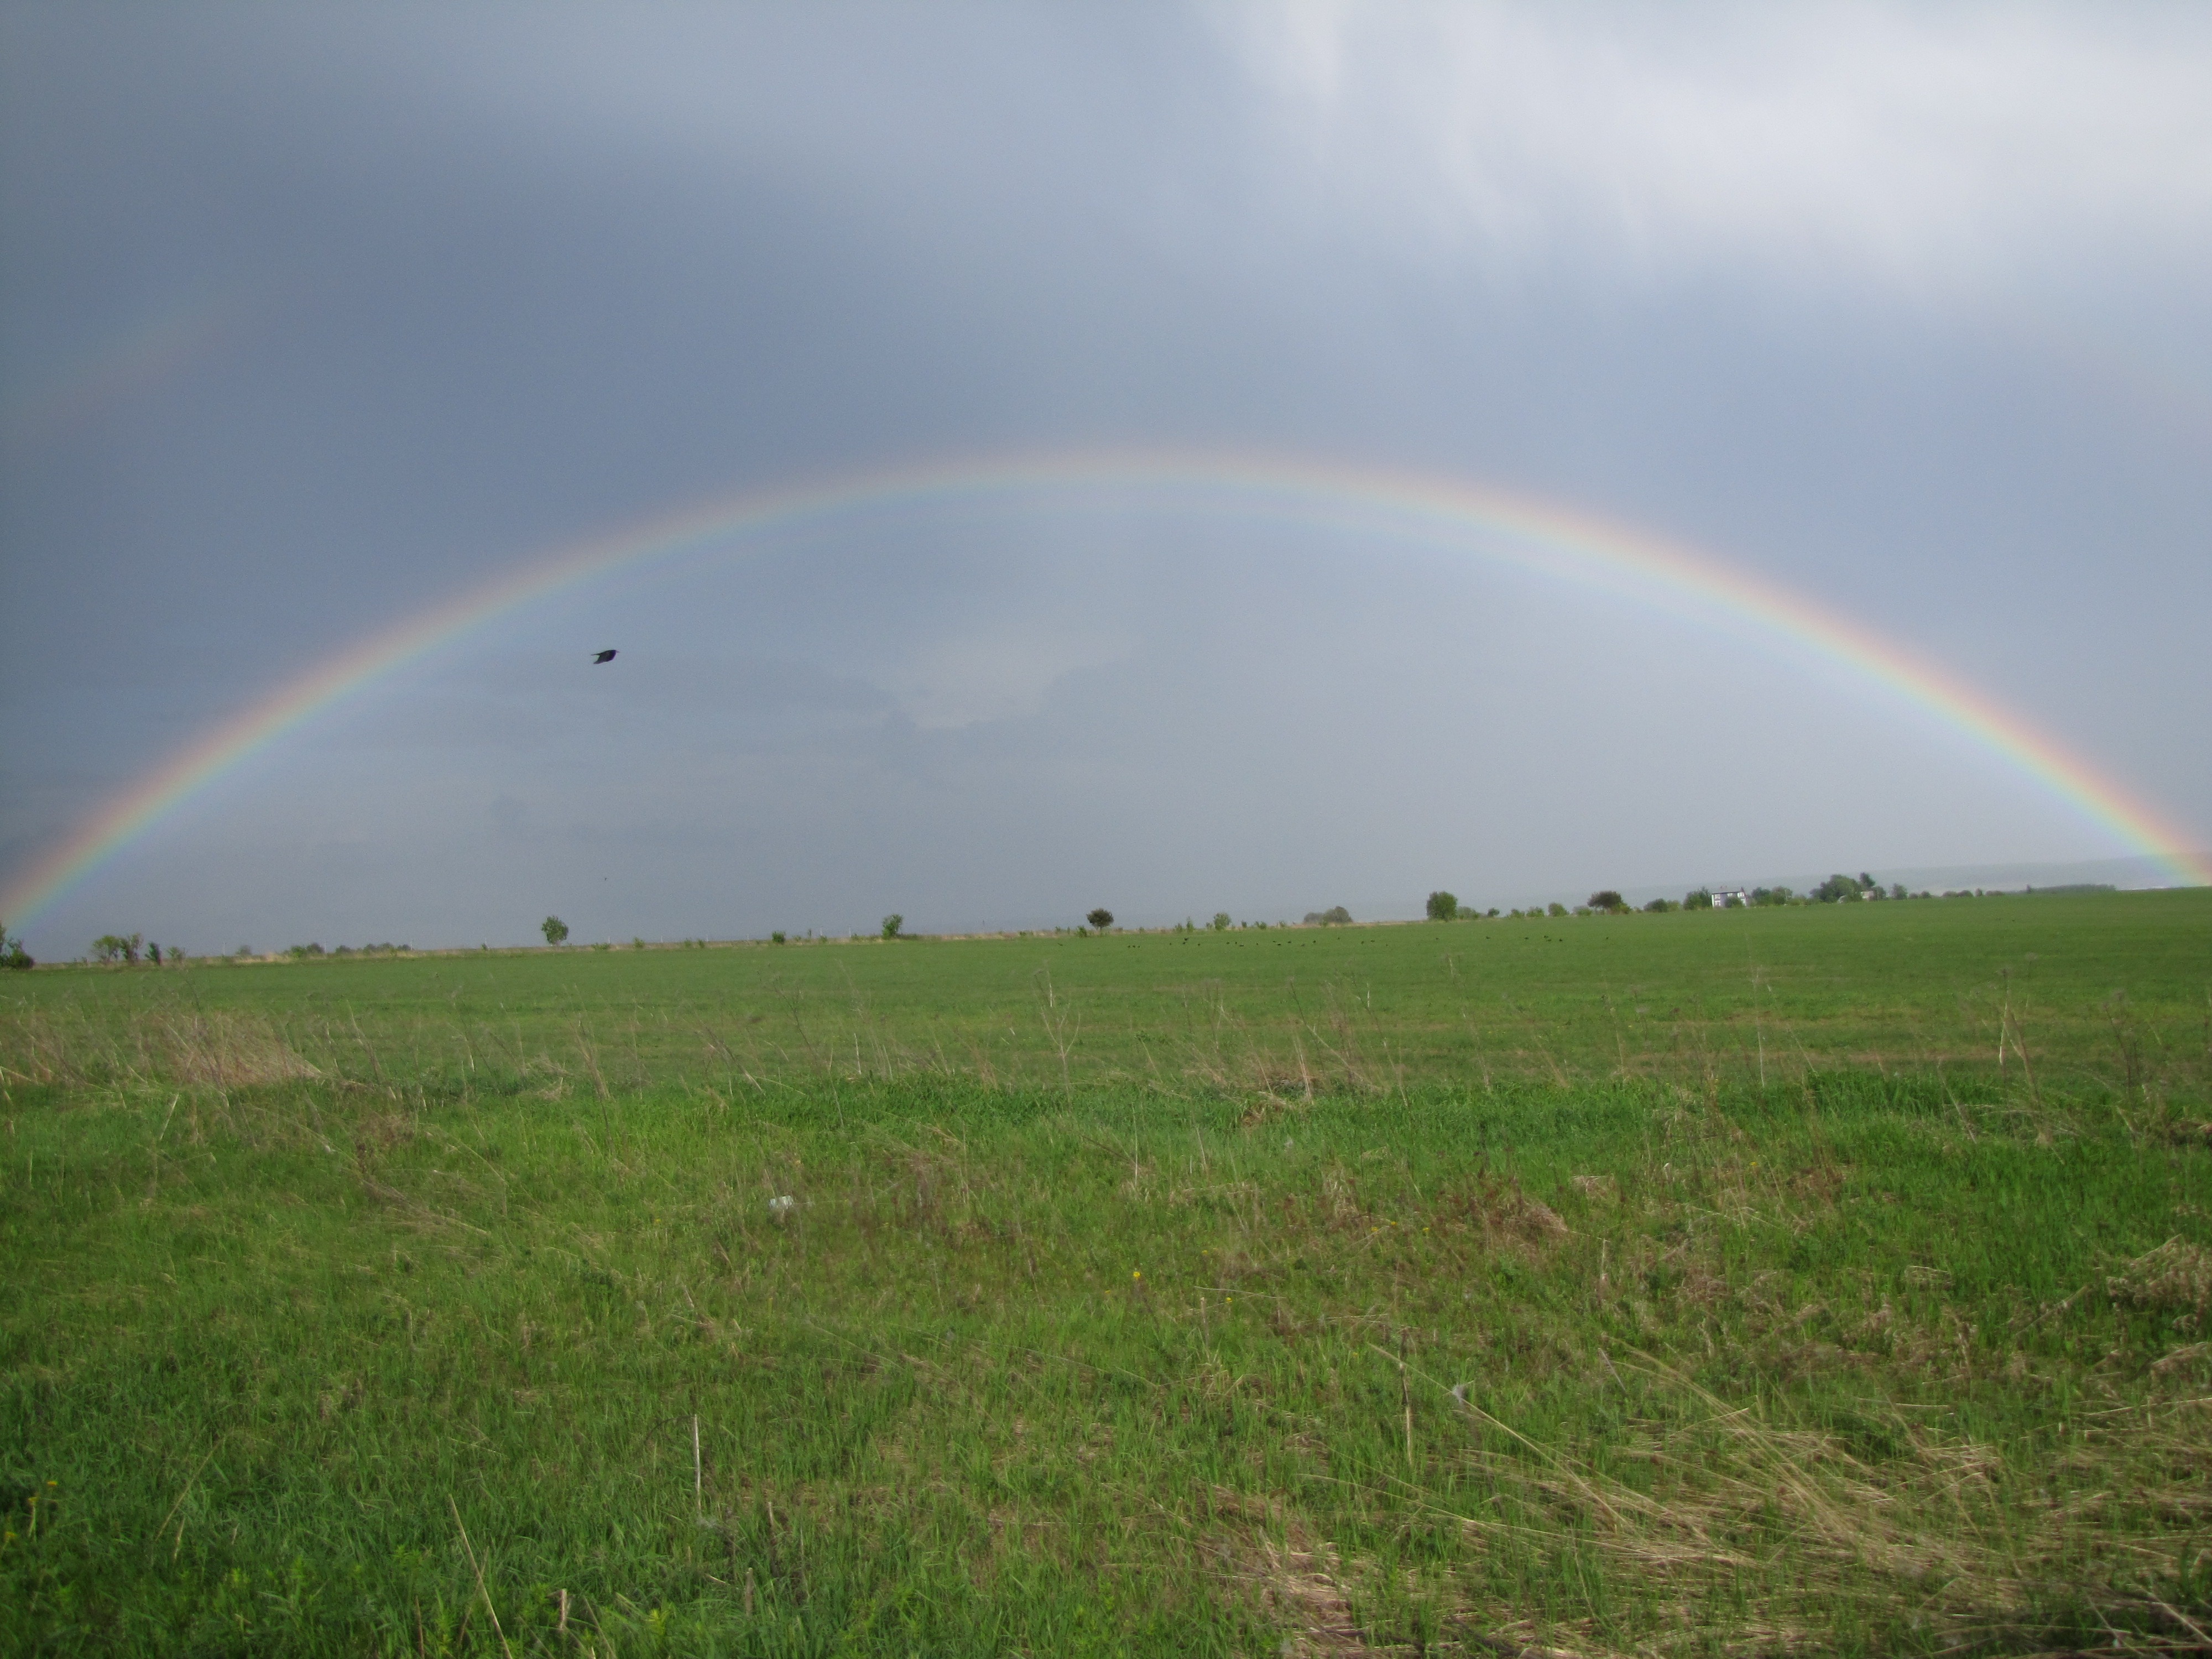
nature, grass, sky, field, prairie, sunlight, atmosphere, weather, plain, rainbow, grassland, meteorological phenomenon, atmospheric phenomenon, atmosphere of earth